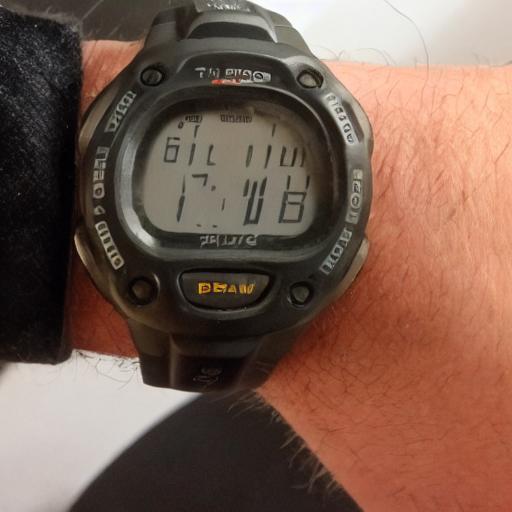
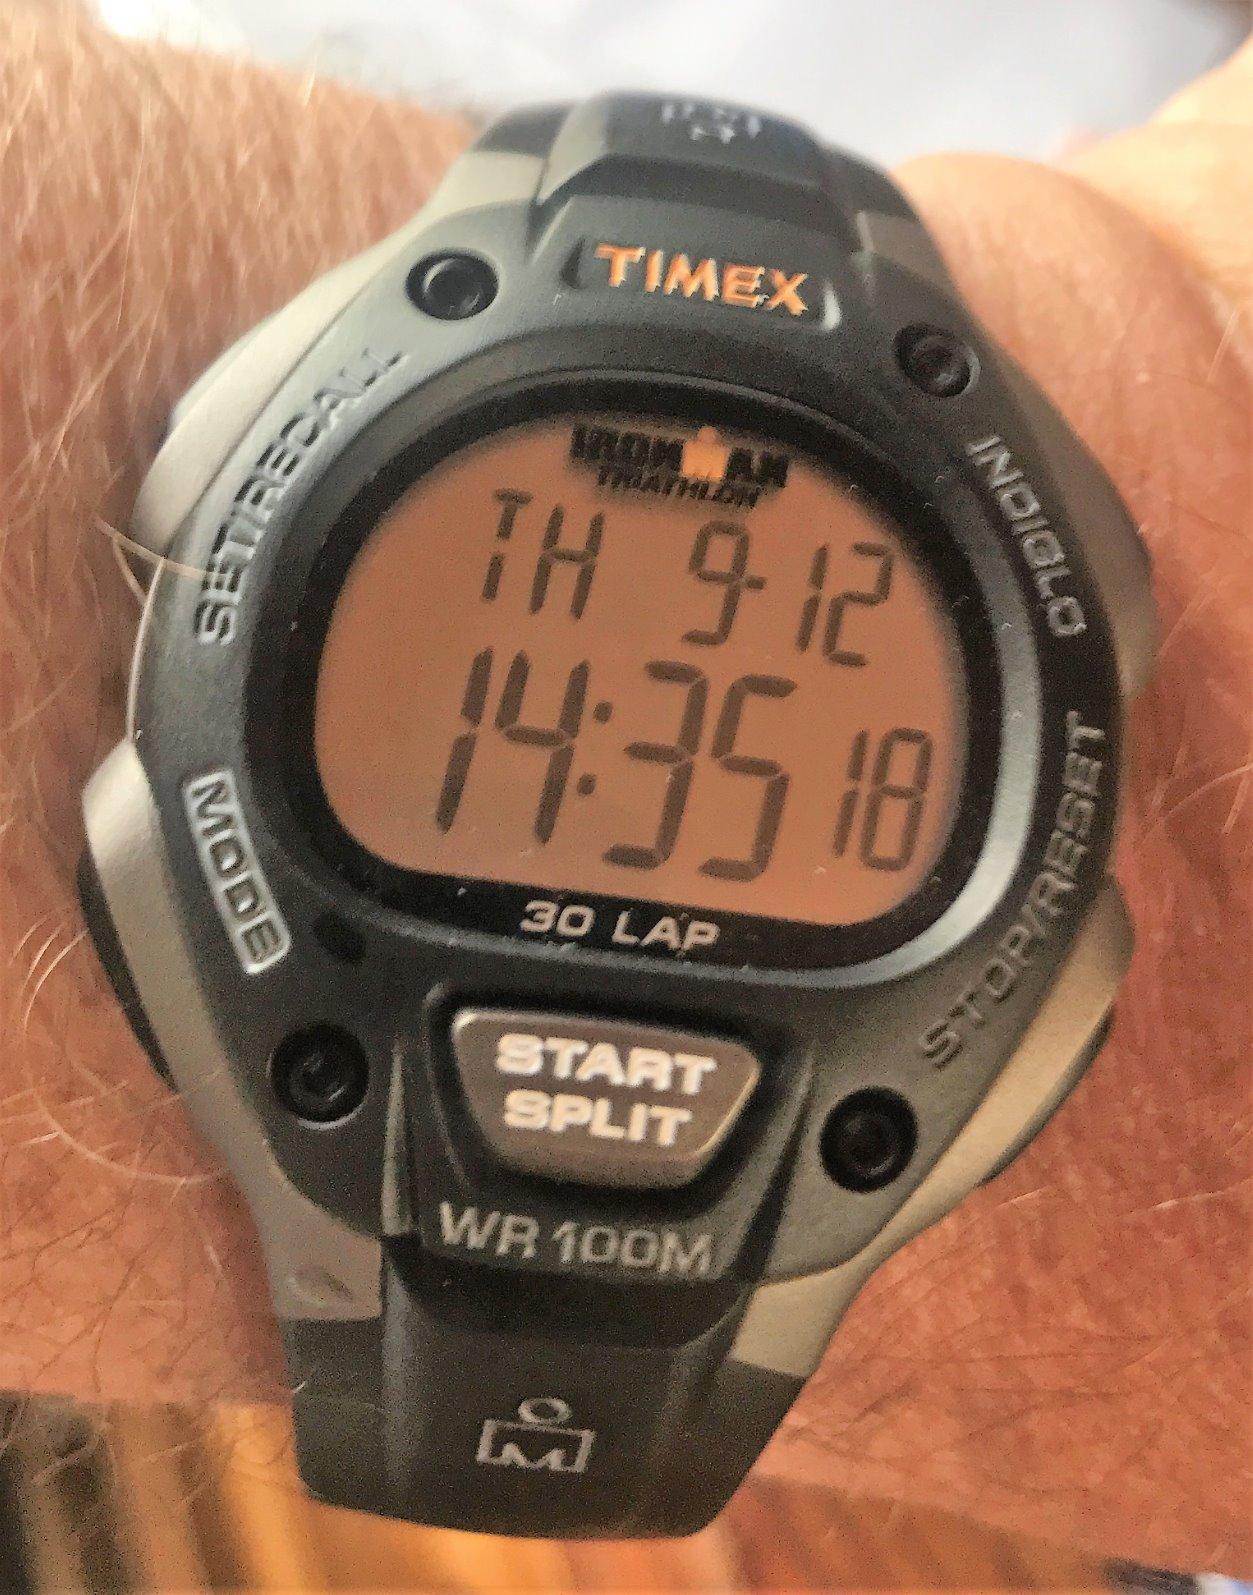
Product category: accessories_watch
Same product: no